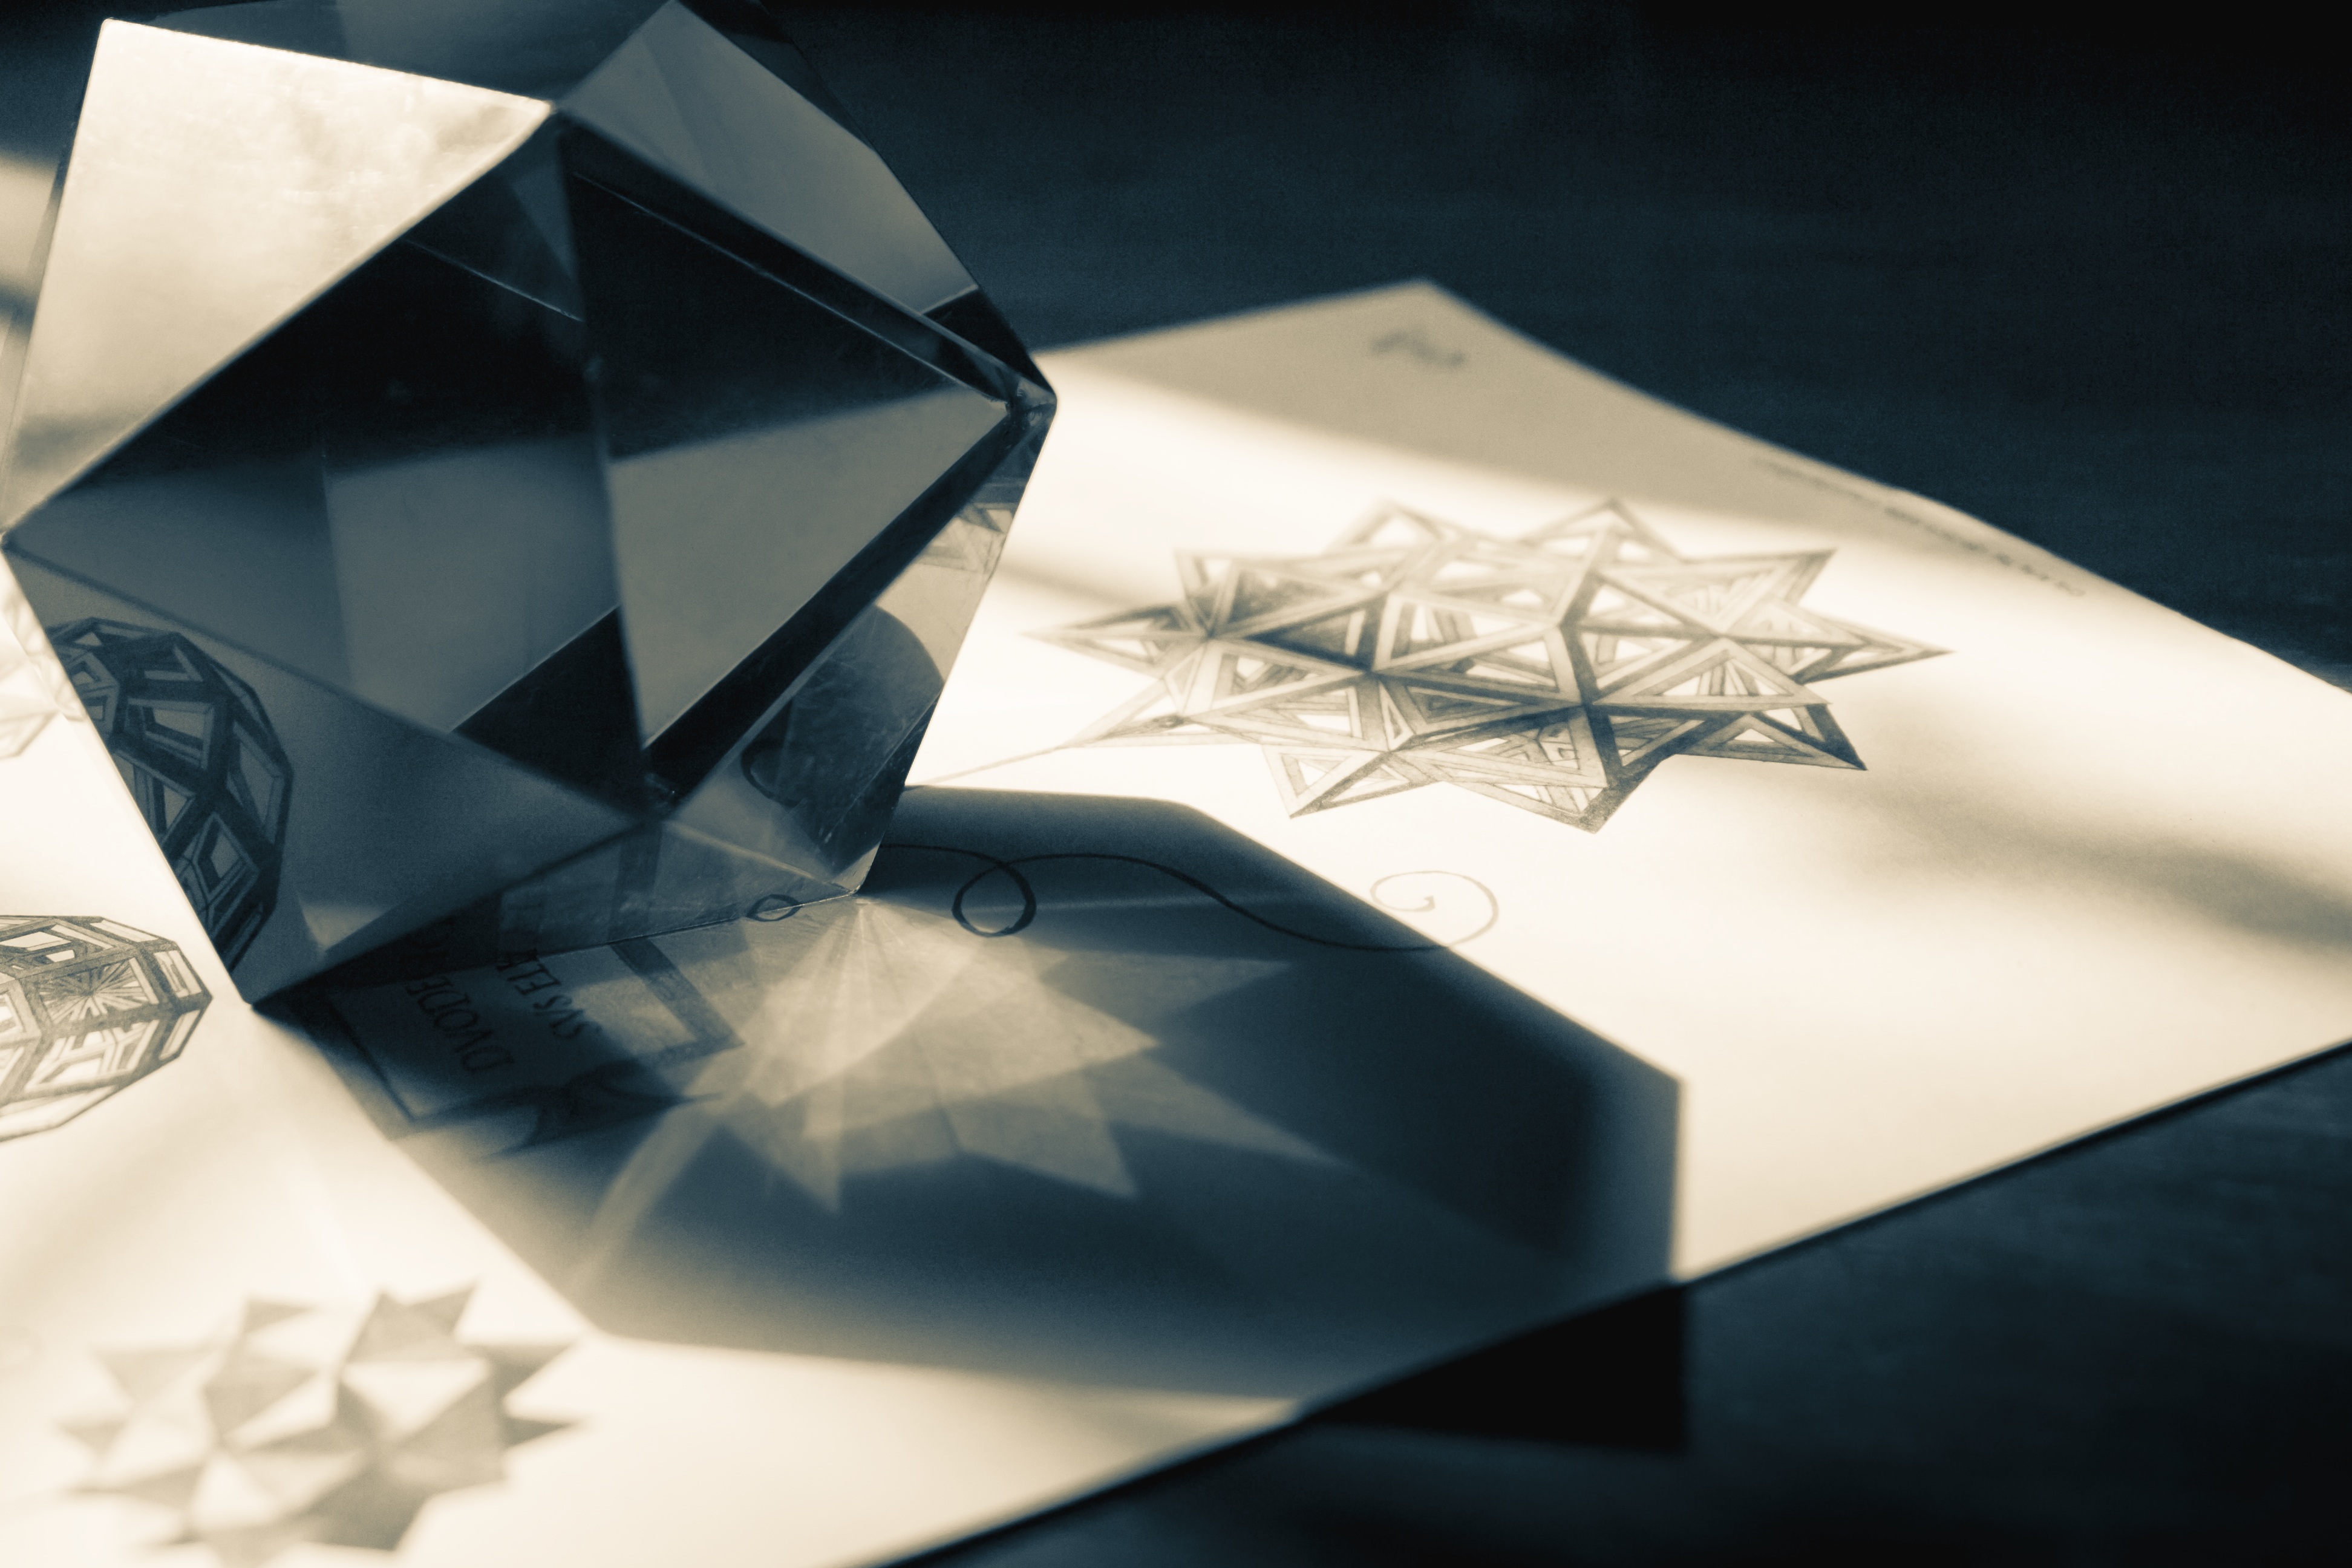
creative, wing, light, glass, pattern, symbol, shadow, think, paper, energy, power, art, drawing, design, daylight, conceptual, inspiration, polygon, idea, shape, solution, illumination, origami, creative thinking, art paper, origami paper